Walter Long (actor)

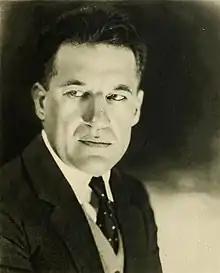
Long in 1924

Walter Huntley Long (March 5, 1879 – July 4, 1952) was an American stage and film character actor who between 1909 and the late 1940s performed in nearly 200 screen productions. He appeared in blackface in The Birth of a Nation, a film depicting black characters, such as the one portrayed by Long, as savage sexual predators and the Ku Klux Klan as society’s righteous protector.